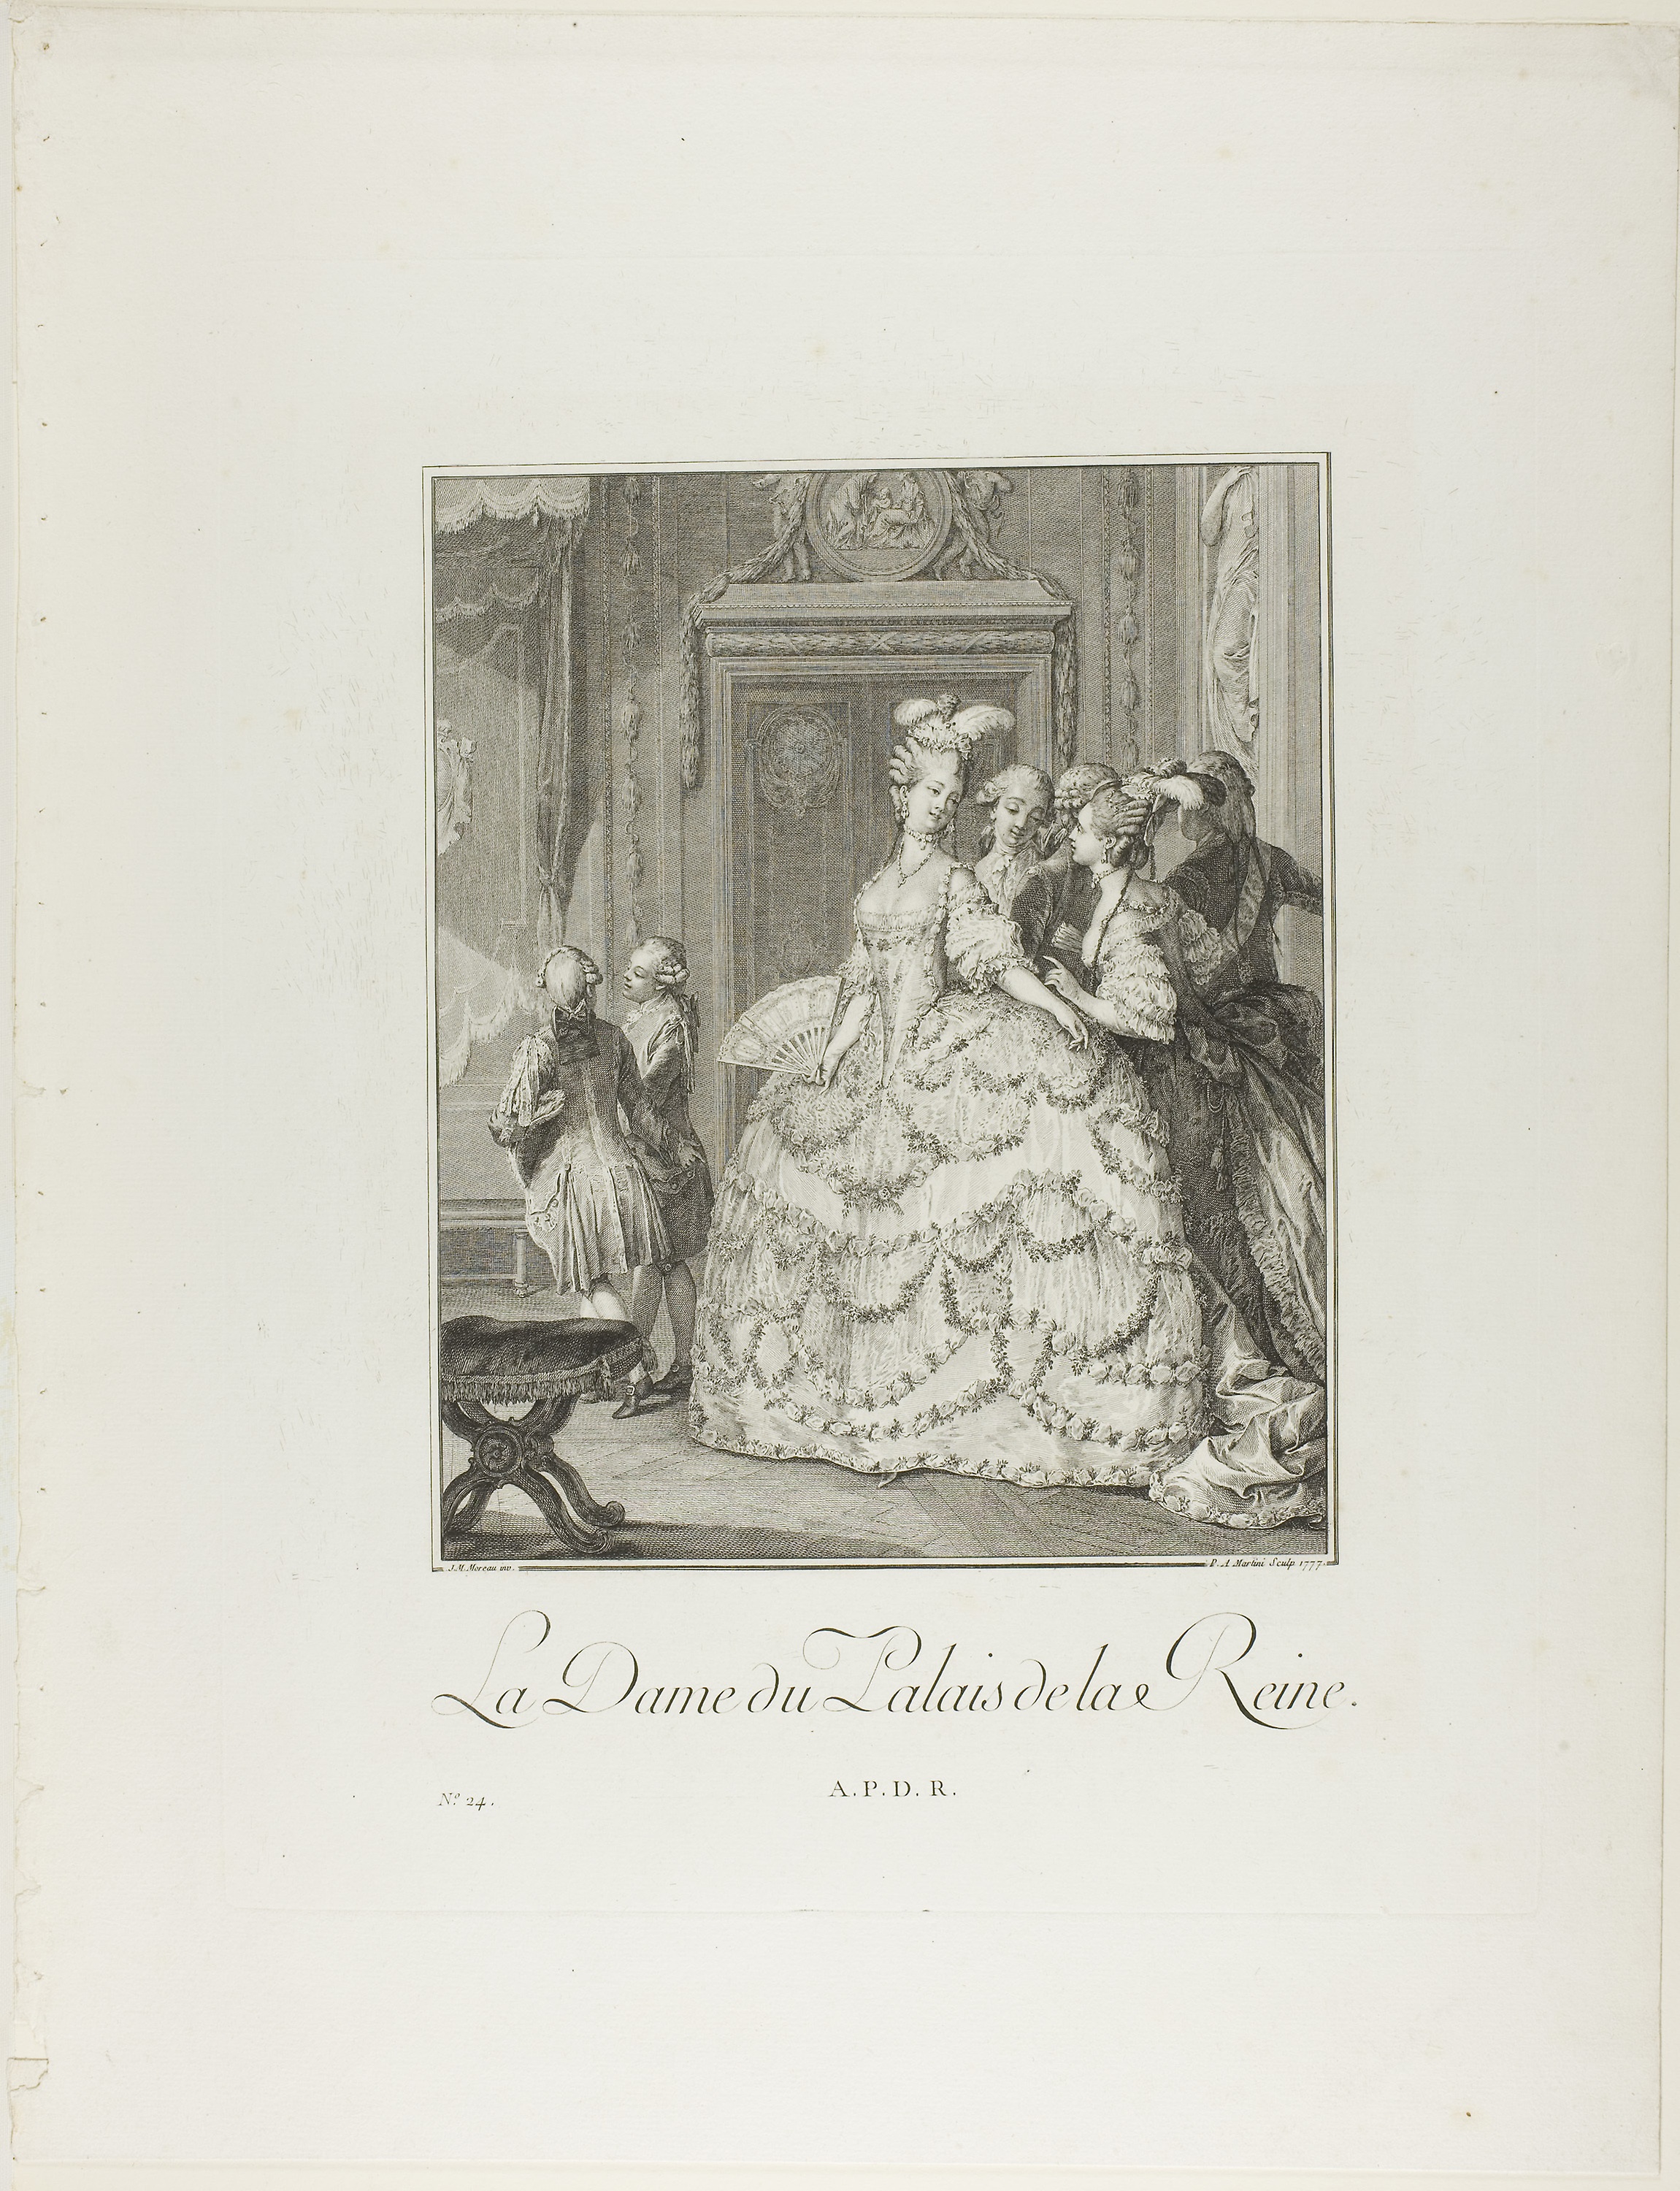
photograph, text, picture frame, art, artwork, drawing, history, vintage clothing, portrait, illustration, font, modern art, visual arts, paper